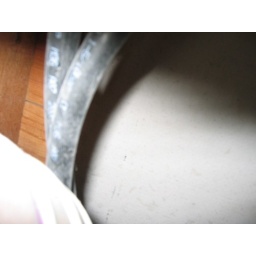
Hole in bathroom floor. View from downstairs kitchen below hole. Depicts hole in floorboards covered with cement sheeting.